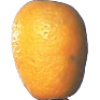
Label: kumquats